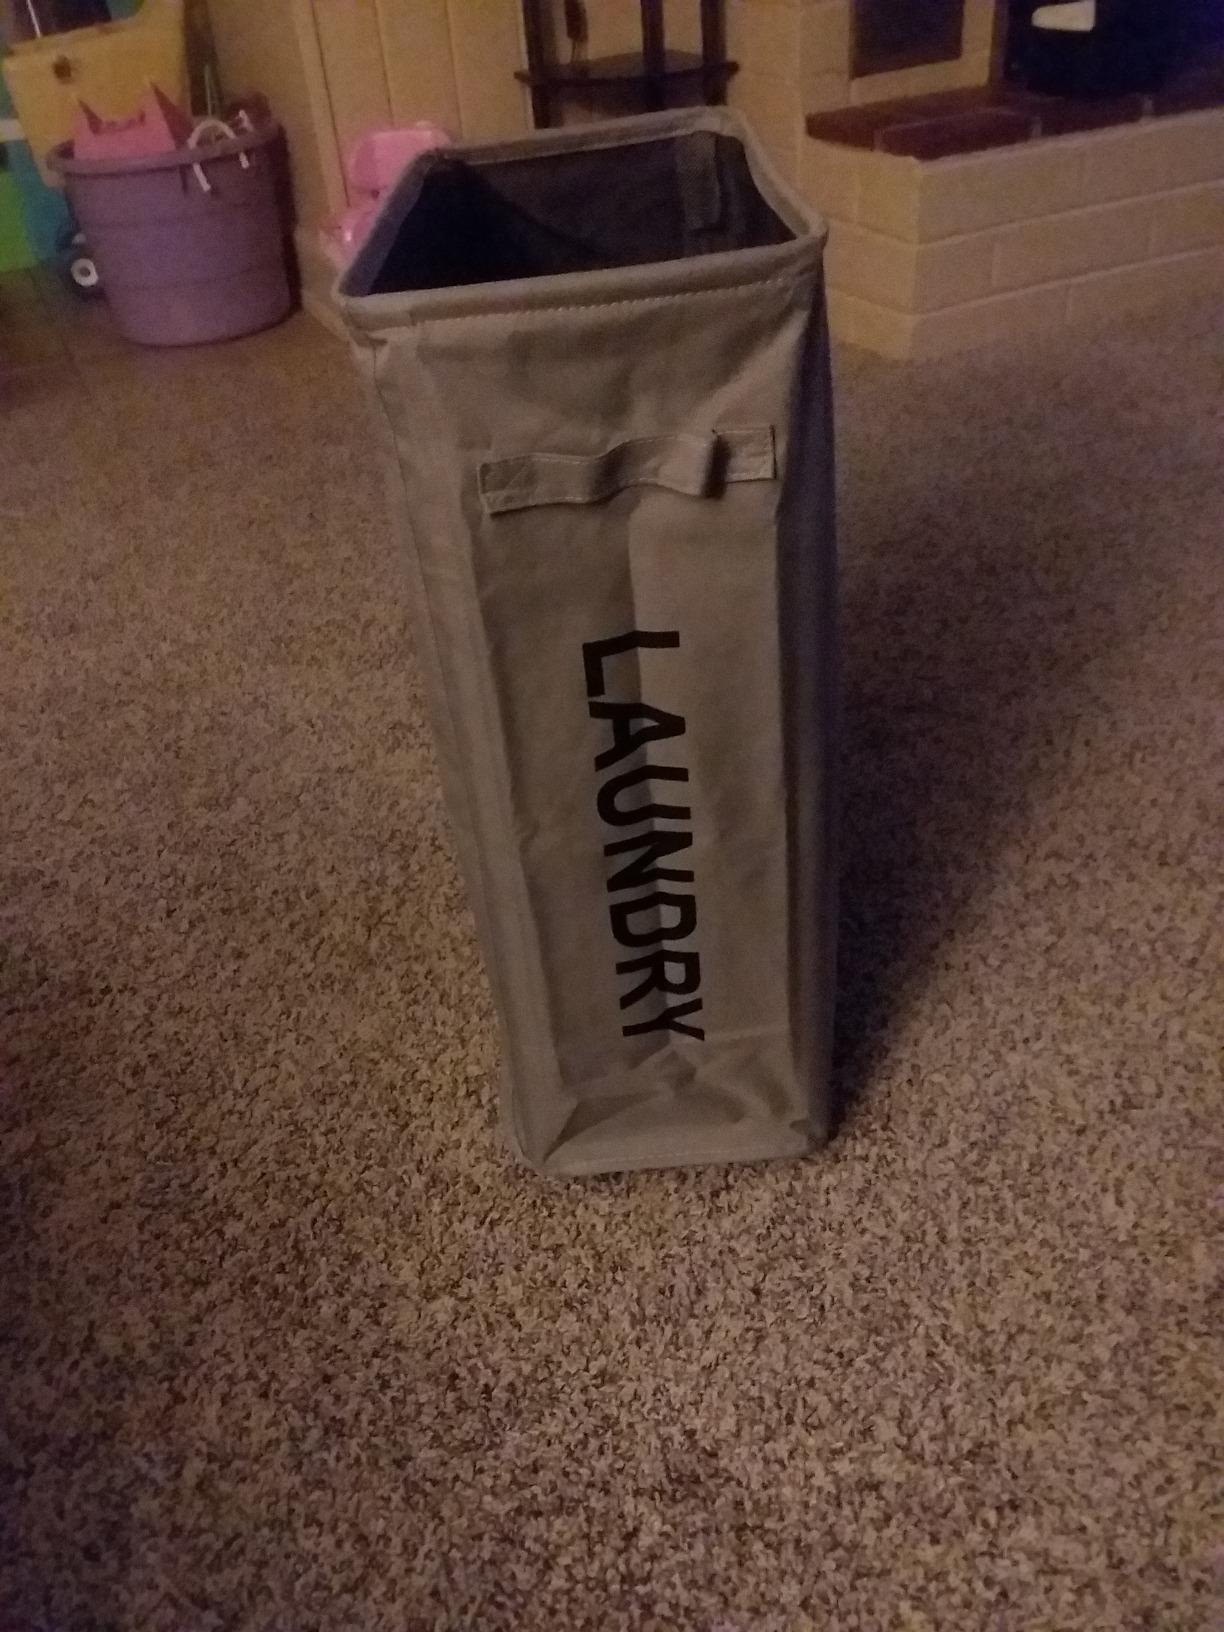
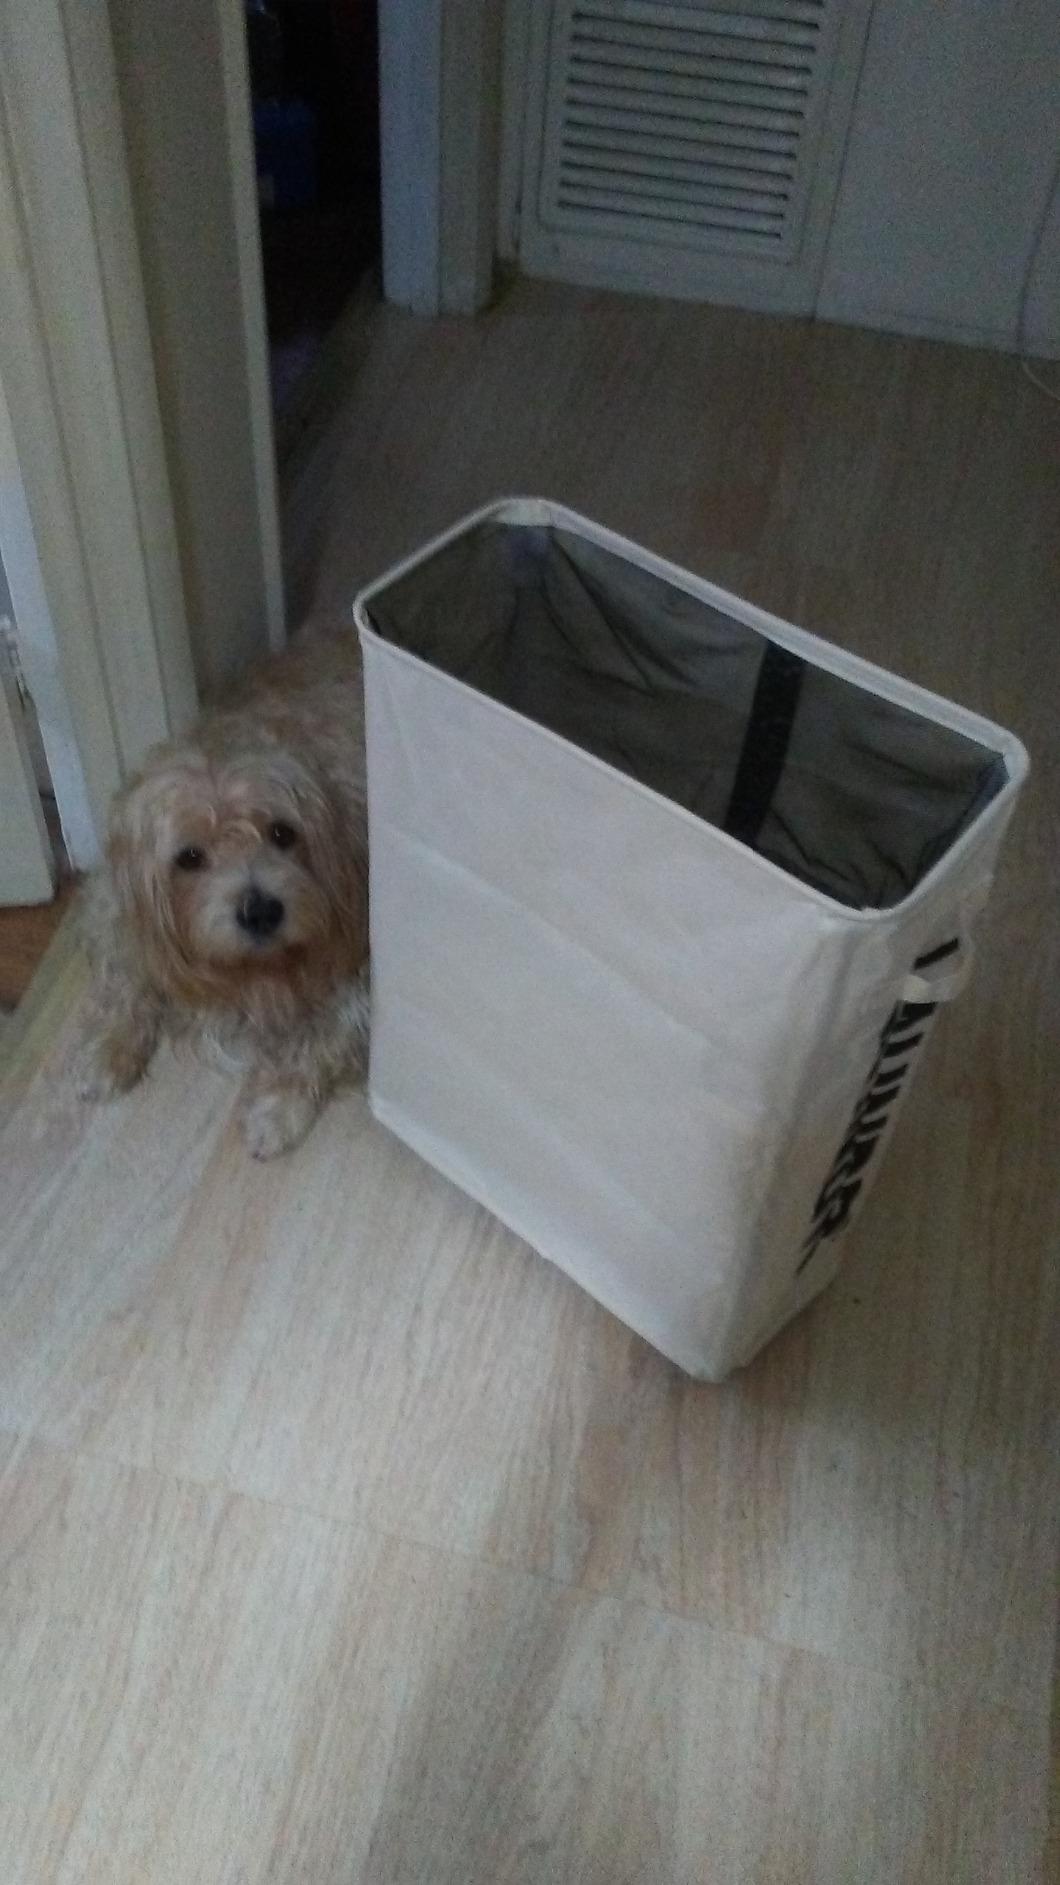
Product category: items_hamper
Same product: no